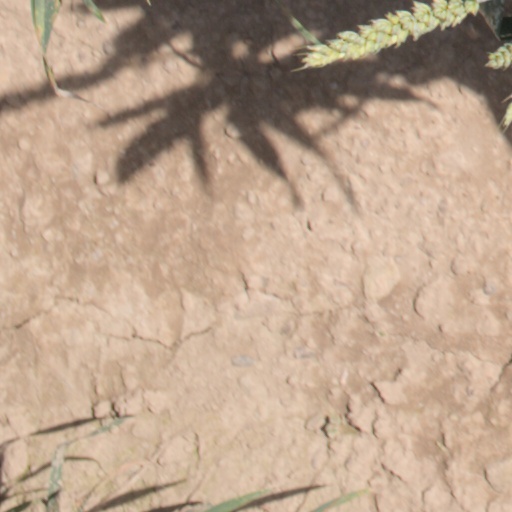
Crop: wheat